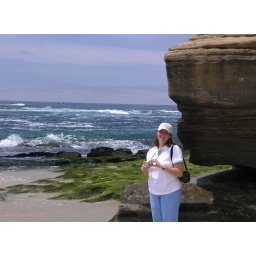
Good shot of Lynda at Pacific Beach, CA with the ocean and a fishing boat in the background.